Drabbelkoek
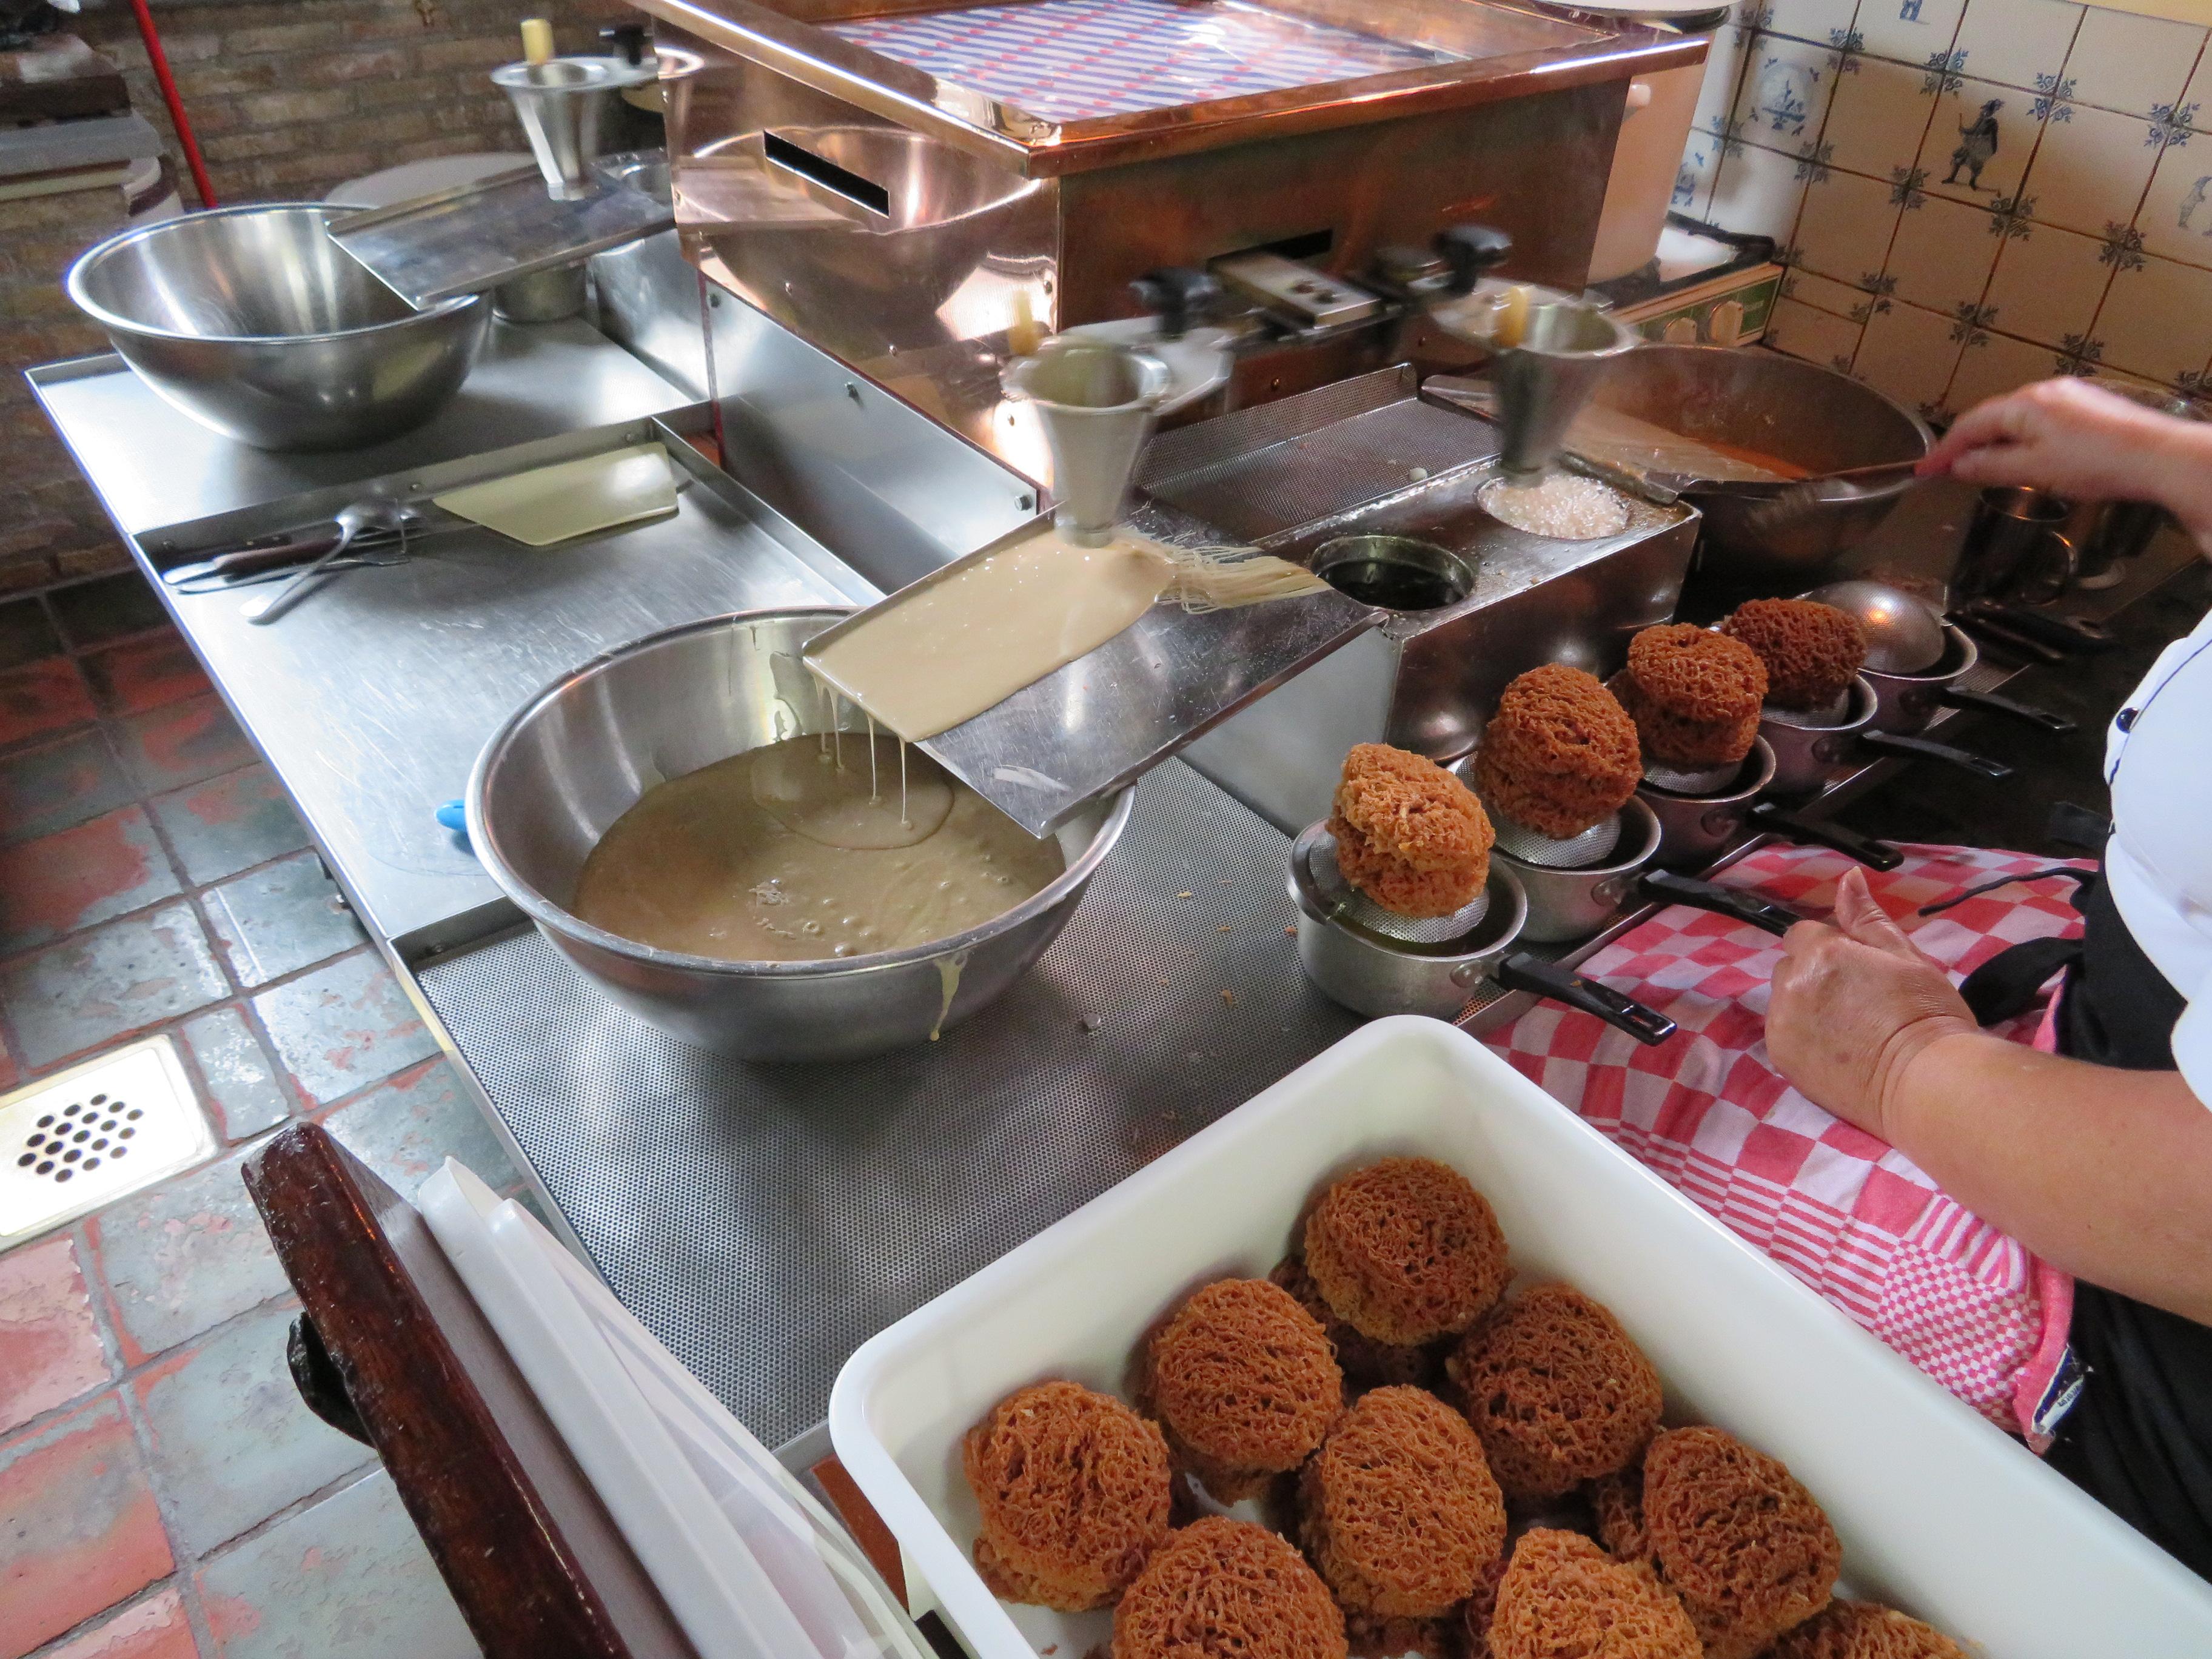
Also known as:
cs - Czech: Drabbelkoek
fy - Western Frisian: Drabbelkoek
nl - Dutch: Drabbelkoek
pt - Portuguese: Drabbelkoek
Category: snack (cookies)
Cuisine: Dutch
Associated cuisines: Dutch
Area: Friesland, Sneek
Countries: Netherlands
Region: Western Europe, , , ,
The dish is a sort of round and hard cookie which made by dribbling strings of the liquid dough in hot butter.